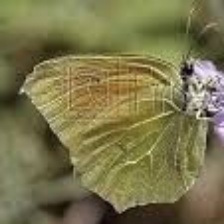
Species: CLEOPATRA
Butterfly family (ImageNet category): sulphur_butterfly